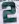
Number: 2